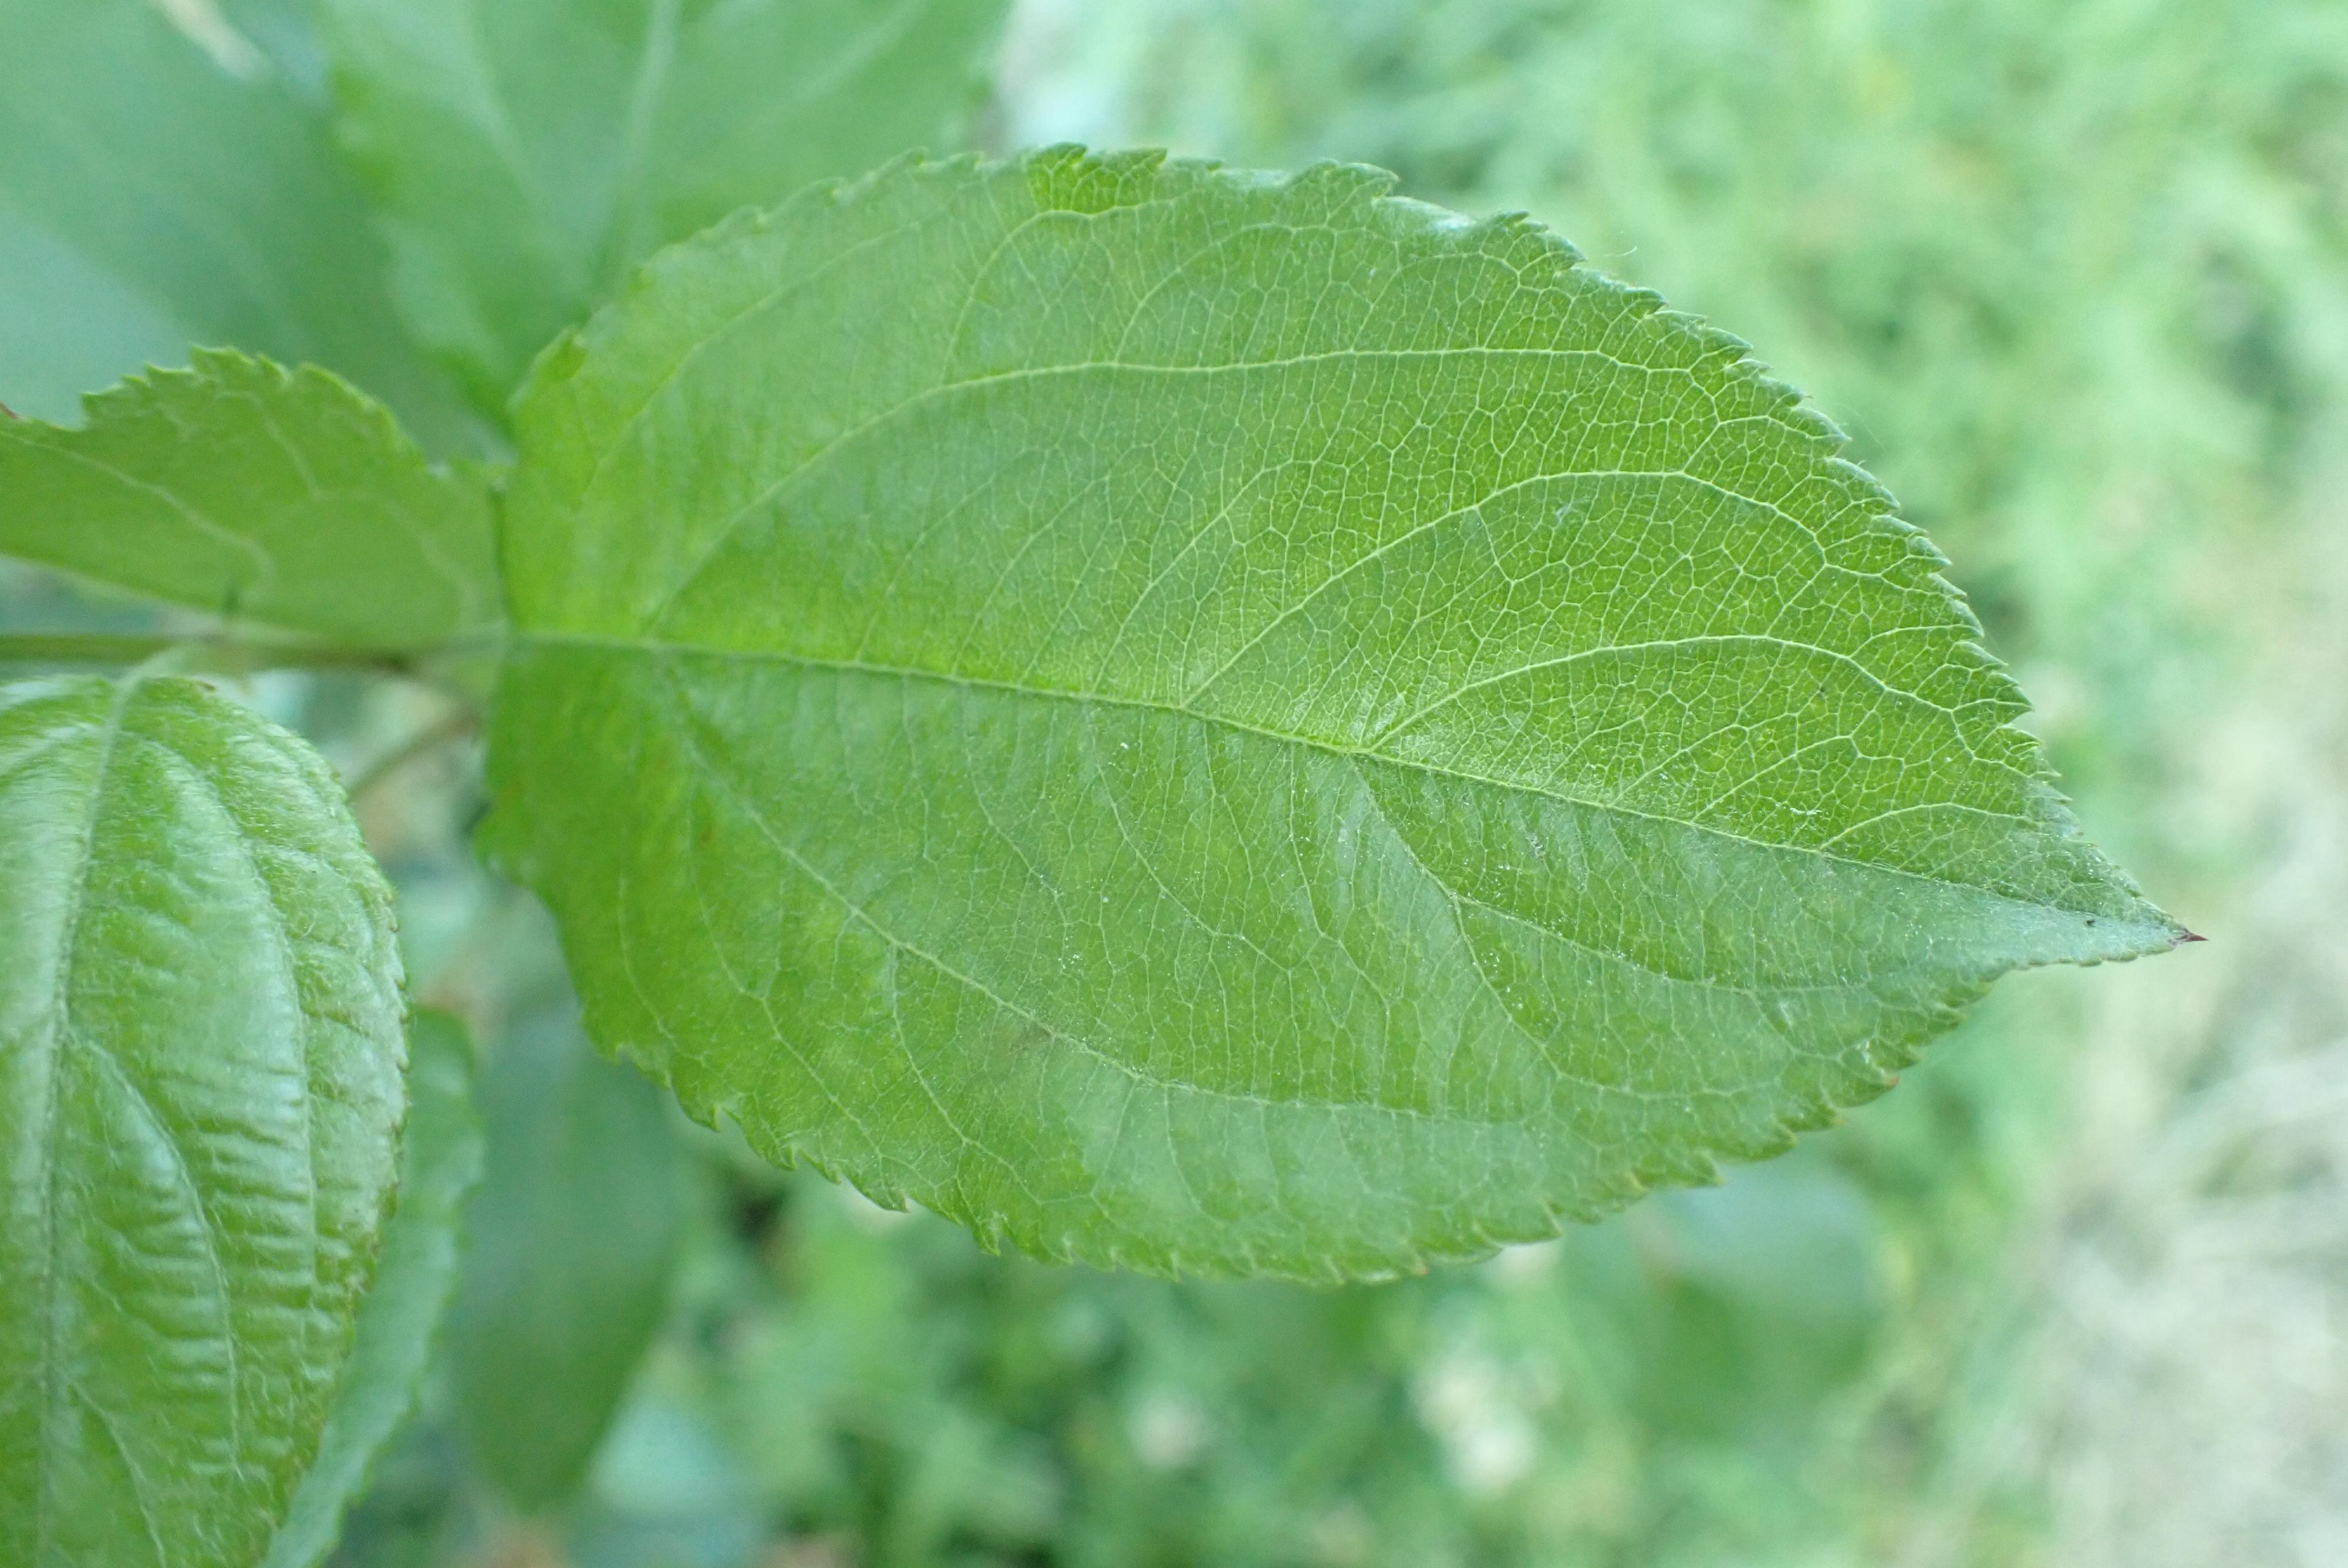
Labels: healthy